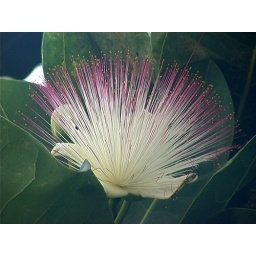
India, flower by the beach